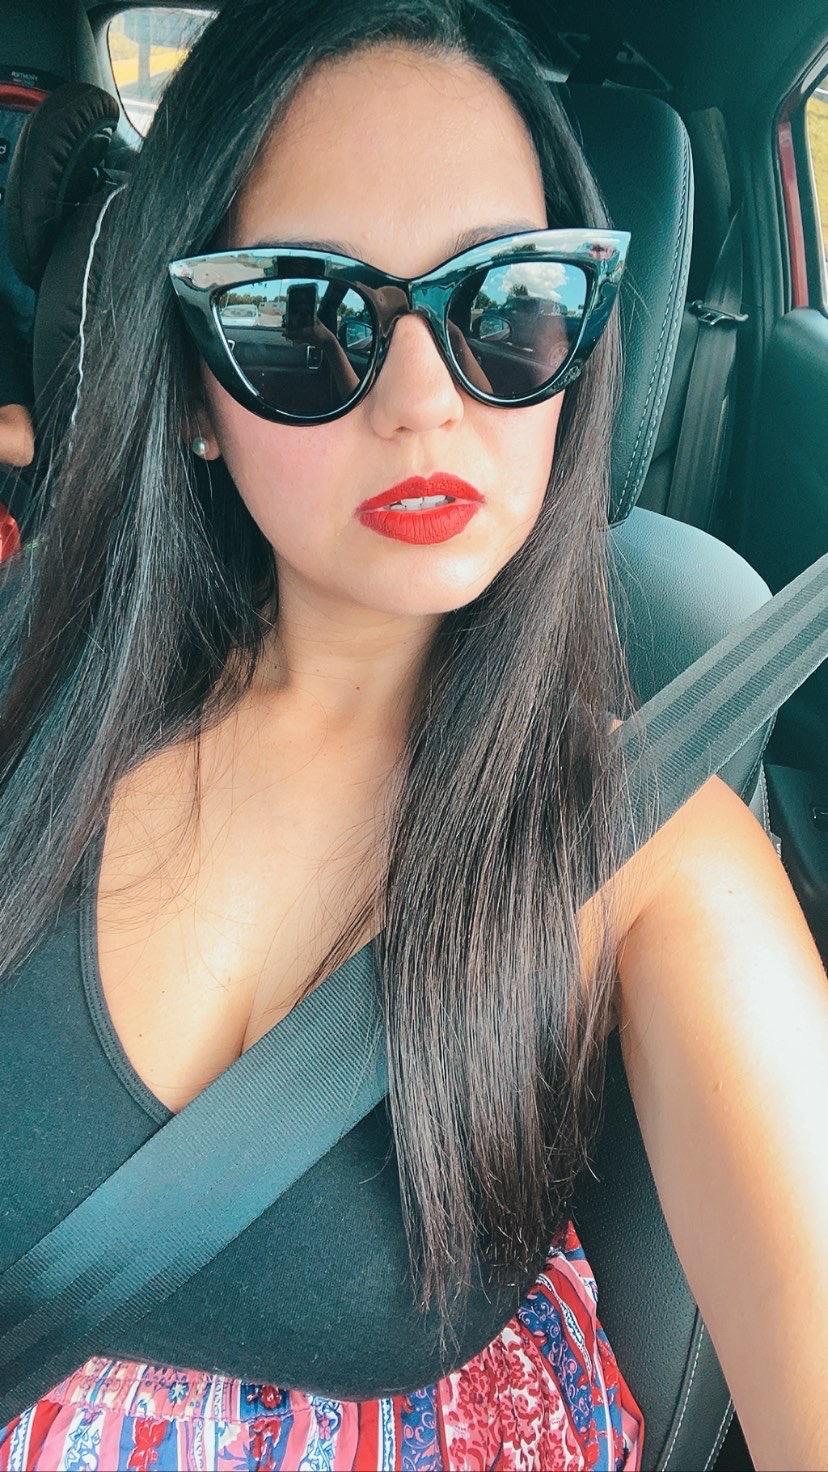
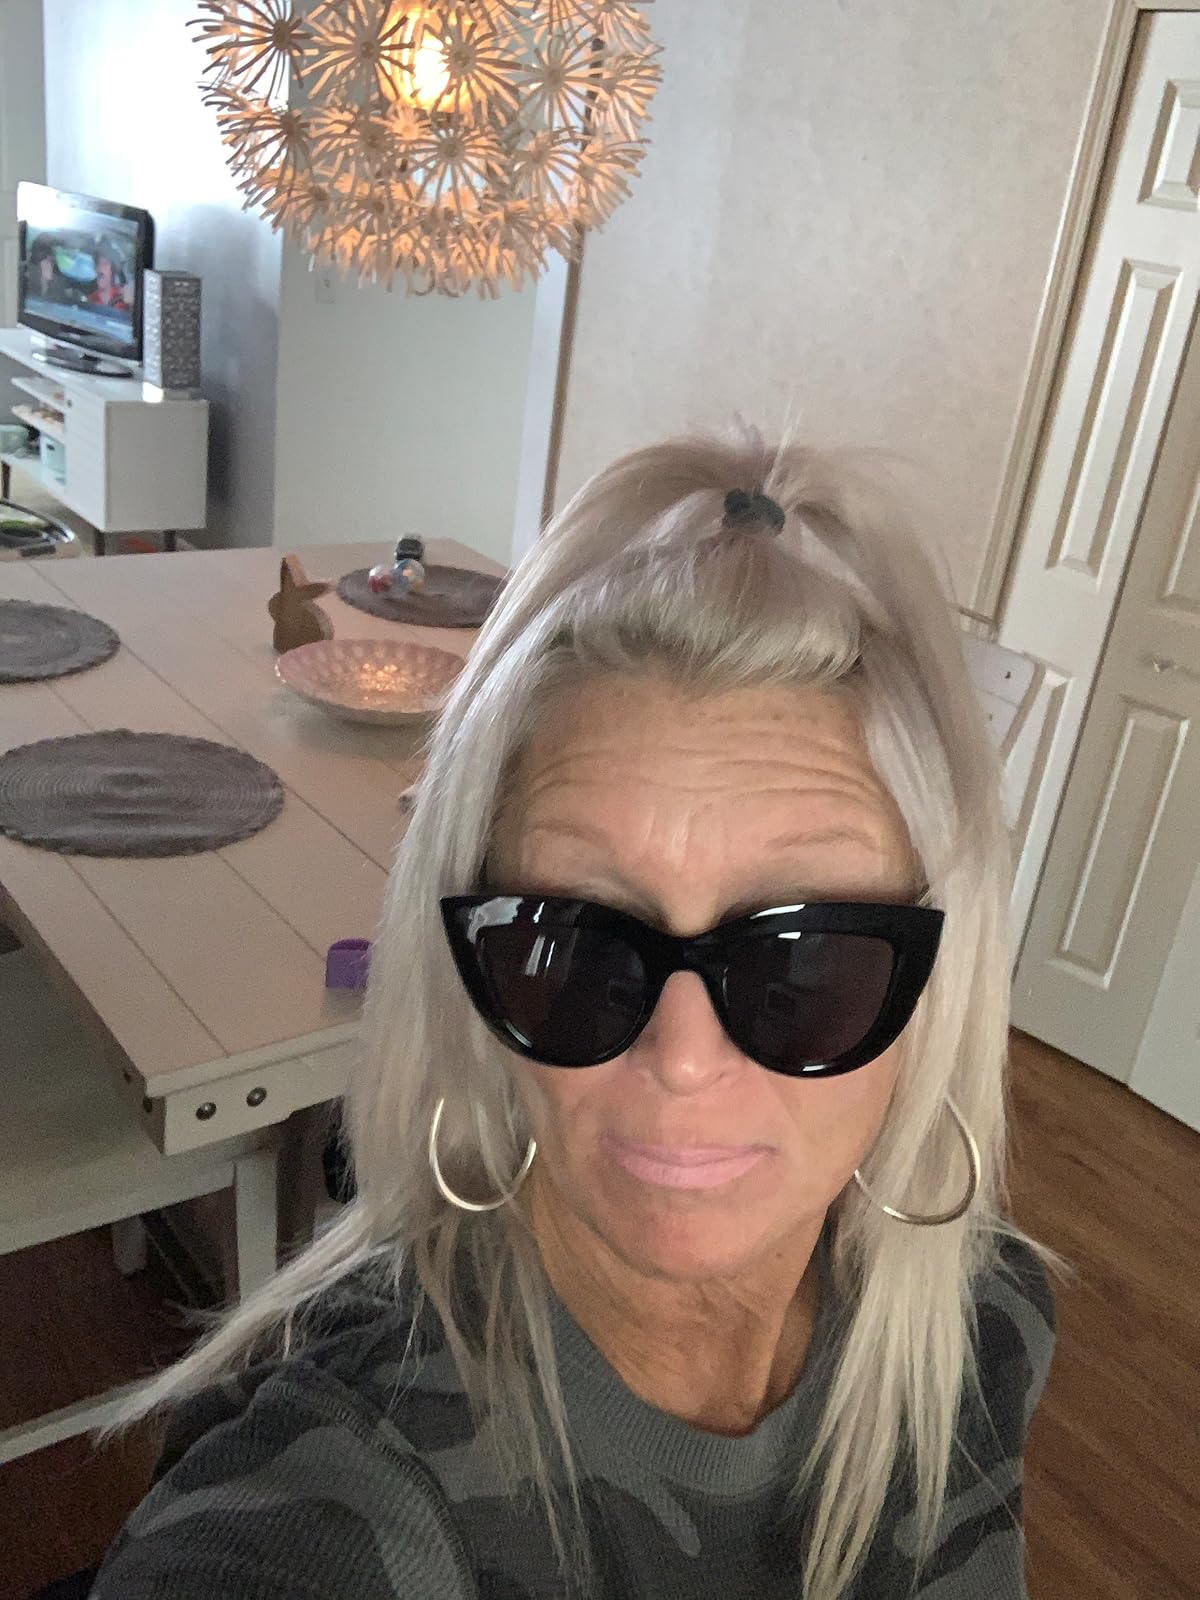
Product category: accessories_sunglasses
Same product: yes